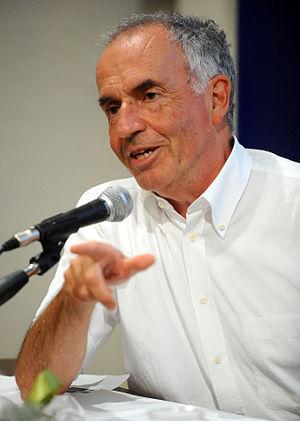
Massimo Bacigalupo est un cinéaste expérimental, mais également un érudit, traducteur de poésie et critique littéraire.